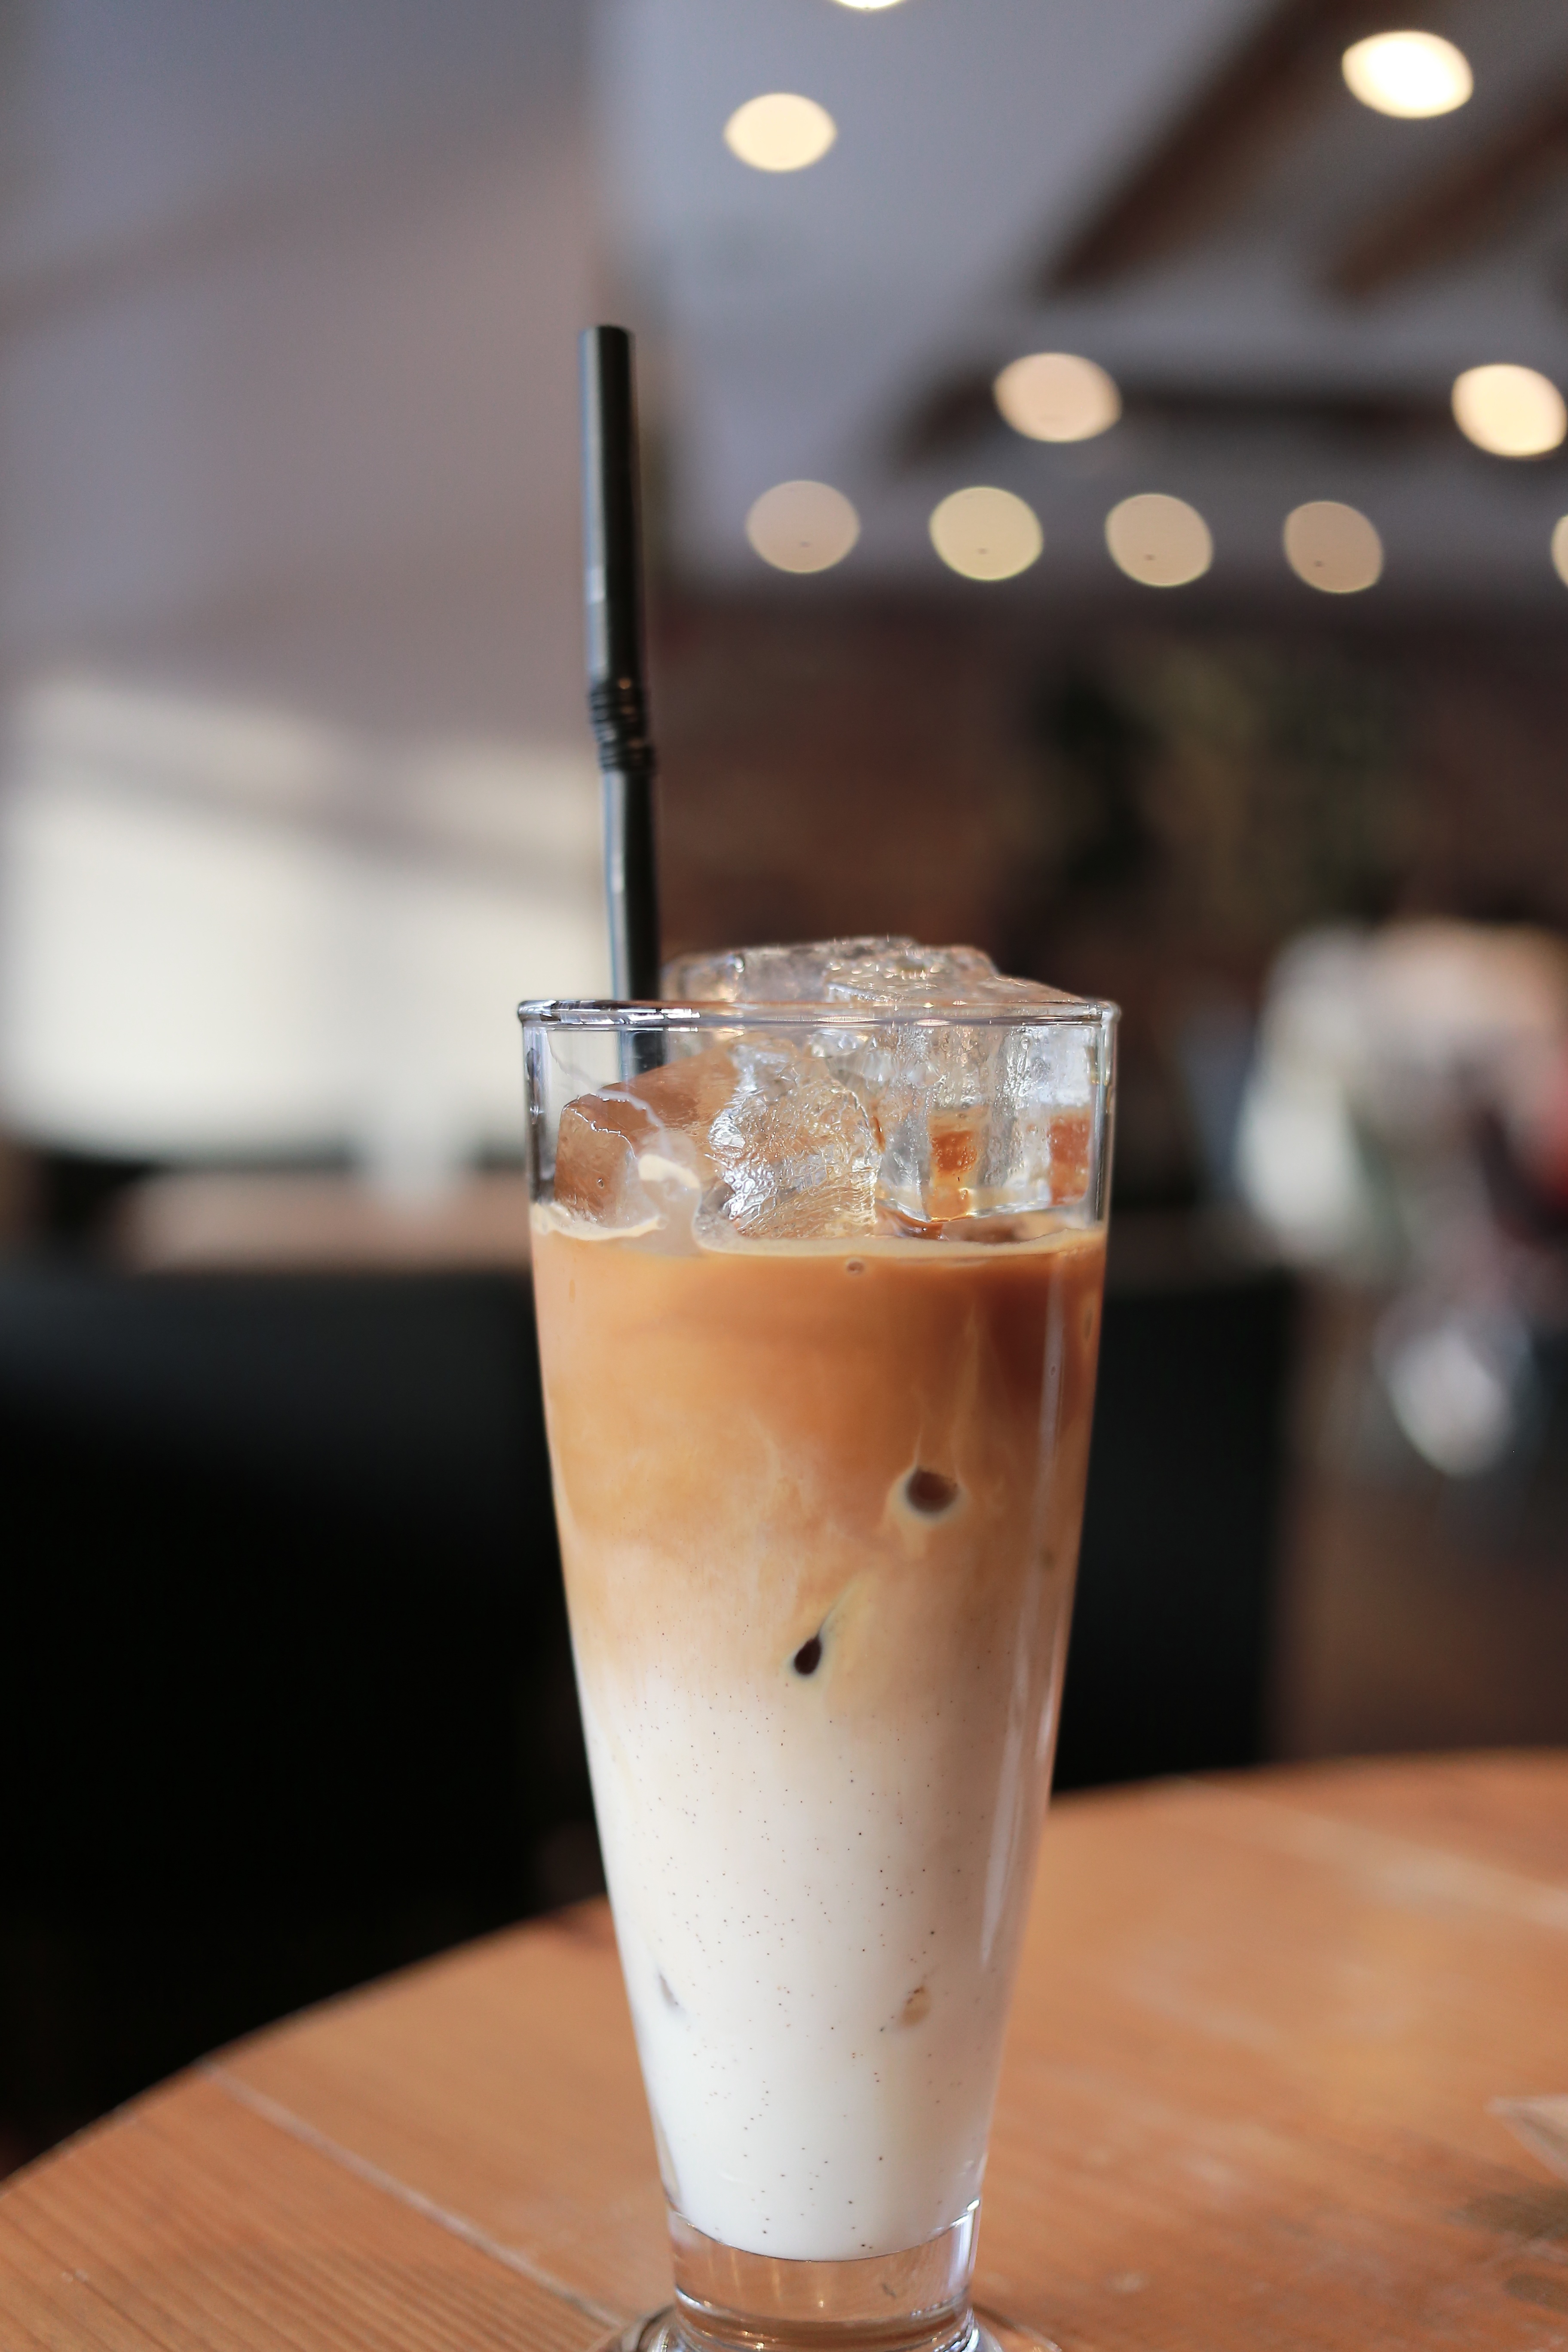
coffee, latte, food, drink, straw, highlight, flavor, milkshake, frapp coffee